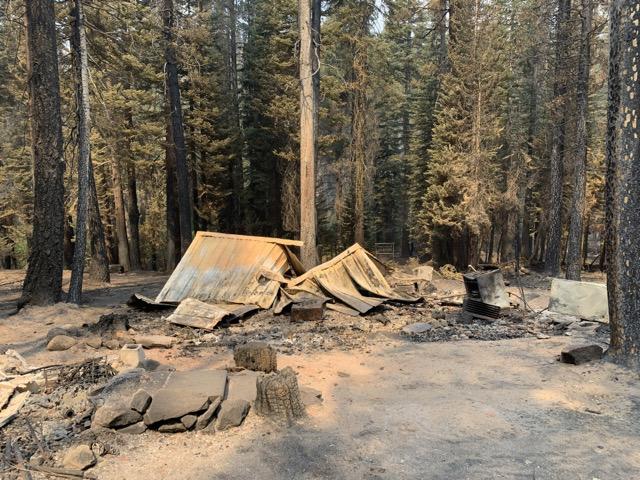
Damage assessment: destroyed